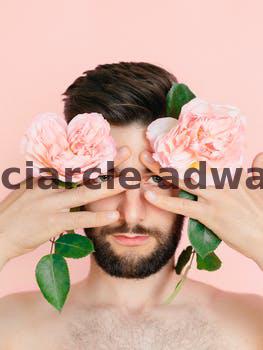
Label: Watermark